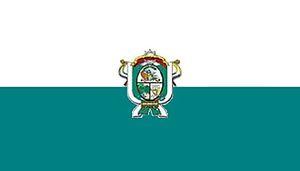
Pedro Vicente Maldonado est un canton d'Équateur situé dans la province de Pichincha.
Cet article présente une liste des principales villes d'Équateur jusqu'en 2012.